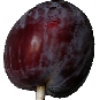
Label: Plum 1